K-dron

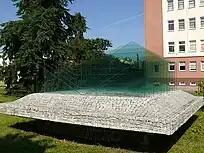
A monument to the K-dron in Koło

K-dron is used to design architectural buildings and arts in sculpture and painting. There are an extreme variety of applications for this body – Janusz Kapusta described 50 applications in his book, and in April 2001 he stated he already found 168.